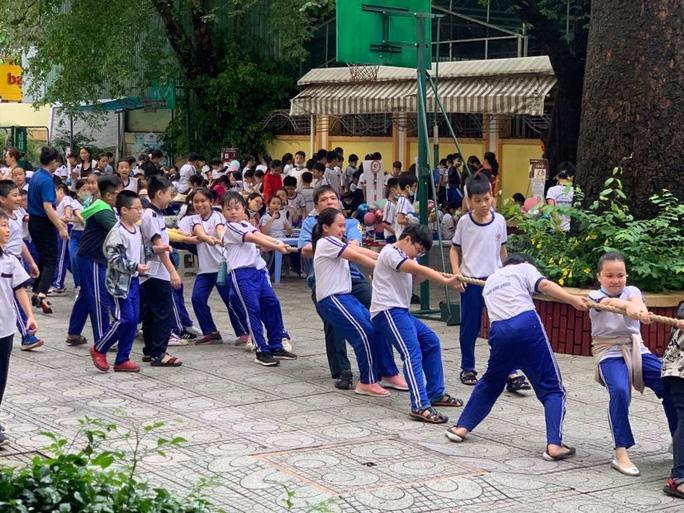
có một đám học sinh đang chơi kéo co trên sân trường